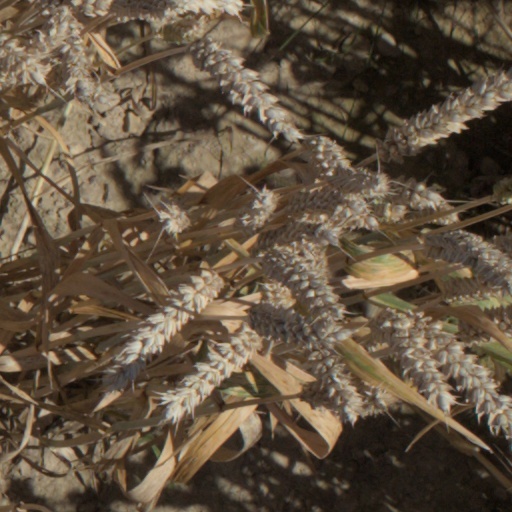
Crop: wheat